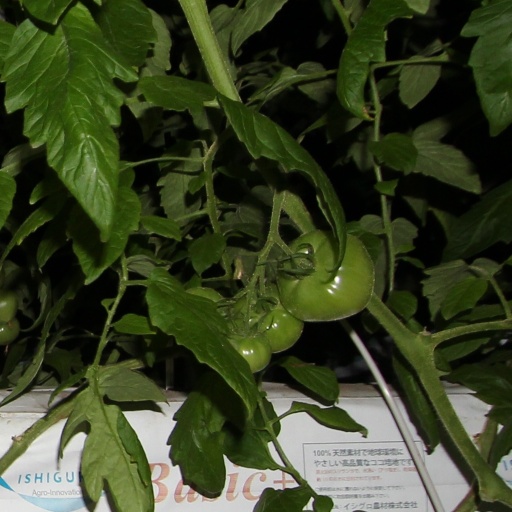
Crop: tomato